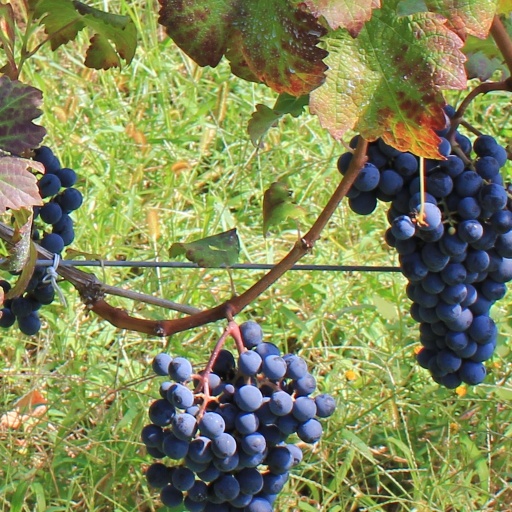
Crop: grape